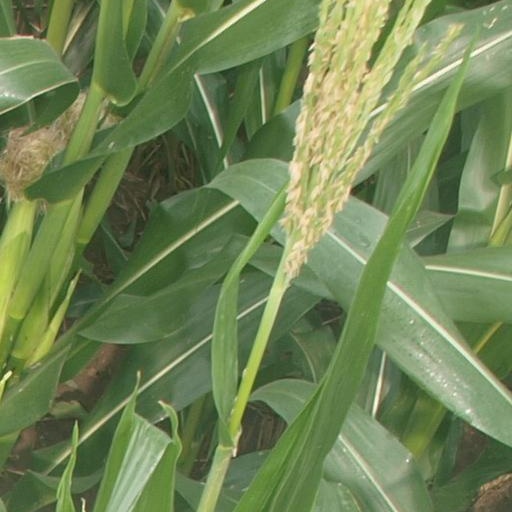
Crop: maize; corn